Round Schoolhouse

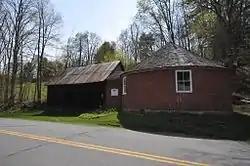

The Round Schoolhouse is a historic school building on Grassy Brook Road in Brookline, Vermont. Built in 1822, it is the oldest brick schoolhouse in Windham County, and further distinctive for its round shape. From 1929 to 1989 it served as Brookline's town hall. It was listed on the National Register of Historic Places in 1977.